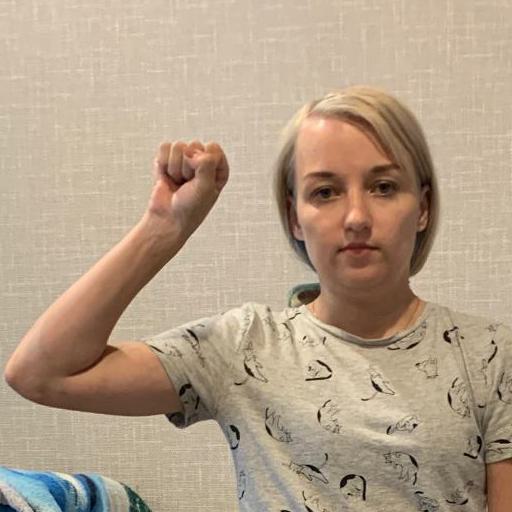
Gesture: fist